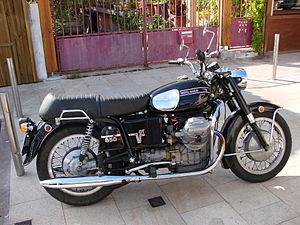
Moto Guzzi 850 GT